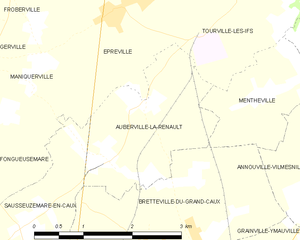
Carte des communes françaises Auberville-la-Renault
Auberville-la-Renault est une commune française située dans le département de la Seine-Maritime en région Normandie.